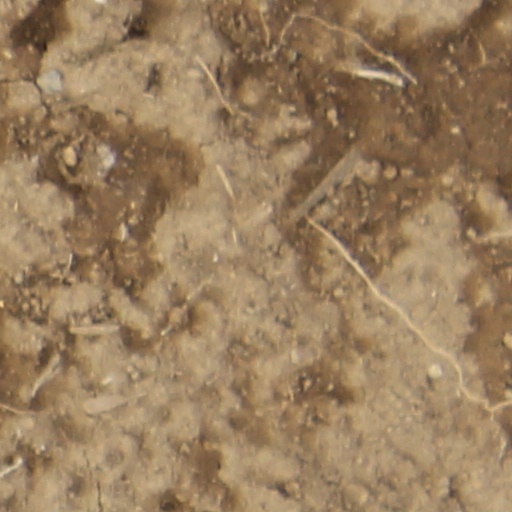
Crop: wheat